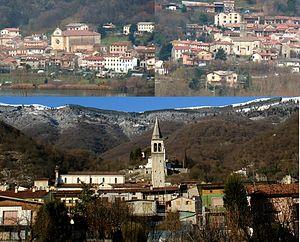
Revine Lago est une commune italienne d'environ 2 300 habitants située dans la province de Trévise dans la région Vénétie, dans le nord-est de l'Italie.